Cavendish experiment

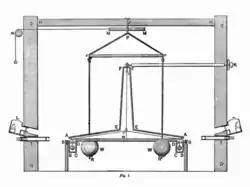
Vertical section drawing of Cavendish's torsion balance instrument including the building in which it was housed. The large balls were hung from a frame so they could be rotated by a pulley from outside. Figure 1 of Cavendish's paper

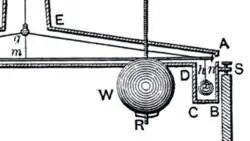
Detail showing torsion balance arm ("m"), large ball ("W"), small ball ("x"), and isolating box ("ABCDE").

The two large balls could be positioned either away from or to either side of the torsion balance rod. Their mutual attraction to the small balls caused the arm to rotate, twisting the suspension wire. The arm rotated until it reached an angle where the twisting force of the wire balanced the combined gravitational force of attraction between the large and small lead spheres. By measuring the angle of the rod and knowing the twisting force (torque) of the wire for a given angle, Cavendish was able to determine the force between the pairs of masses. Since the gravitational force of the Earth on the small ball could be measured directly by weighing it, the ratio of the two forces allowed the relative density of the Earth to be calculated, using Newton's law of gravitation.